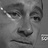
Emotion: sad